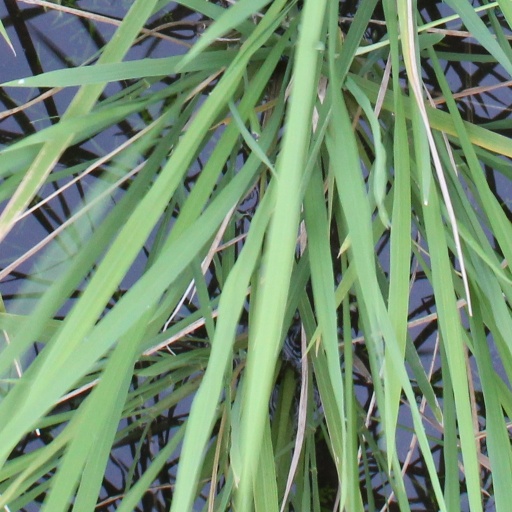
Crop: rice